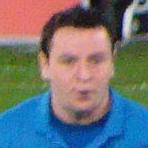
Age: 22